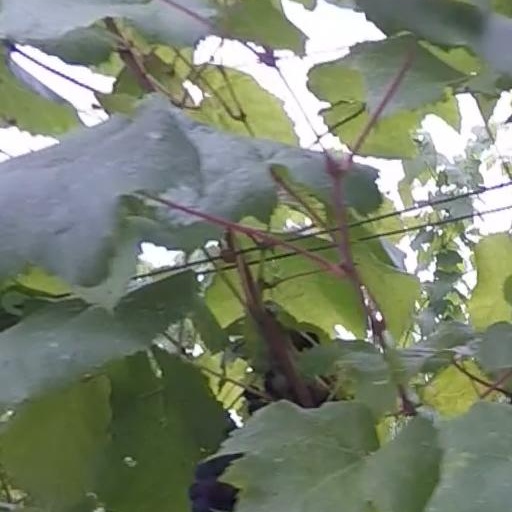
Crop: grape